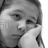
Emotion: neutral